Falcon 9 flight 10

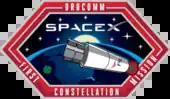
Official insignia for the flight

Falcon 9 flight 10 was a Falcon 9 space launch that occurred on July 14, 2014. It was the fifth launch of the Falcon 9 v1.1 launch vehicle and carried six Orbcomm-OG2 telecommunication satellites. All six satellites were successfully deployed.